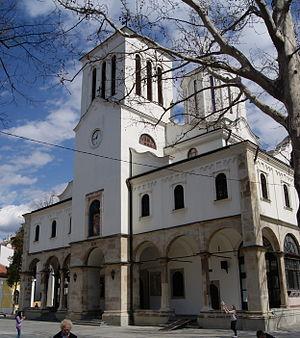
La cathédrale de la Sainte-Trinité de Niš est une cathédrale orthodoxe serbe serbe située à Niš, dans la municipalité de Medijana et dans le district de Nišava en Serbie. Elle est inscrite sur la liste des monuments culturels protégés de la République de Serbie.
Les monuments culturels protégés constituent une catégorie de monuments de Serbie inscrits sur une liste de monuments bénéficiant de la protection de l'État. Il s'agit d'une troisième catégorie de monuments protégés classés, par leur importance, après les monuments culturels d'importance exceptionnelle et les monuments culturels de grande importance.
L'éparchie de Niš est une éparchie, c'est-à-dire une circonscription de l'Église orthodoxe serbe. Située au sud-est de la Serbie, elle a son siège à Niš. En 2006, elle est administrée par l'évêque Jovan.